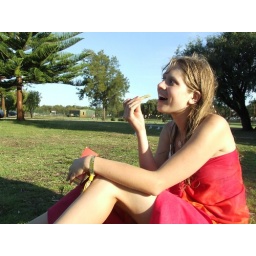
beach excursion - we made new friends on the bus and ate chips by the sea